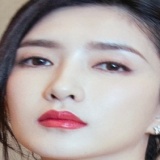
diễn viên Giang Sơ Ảnh